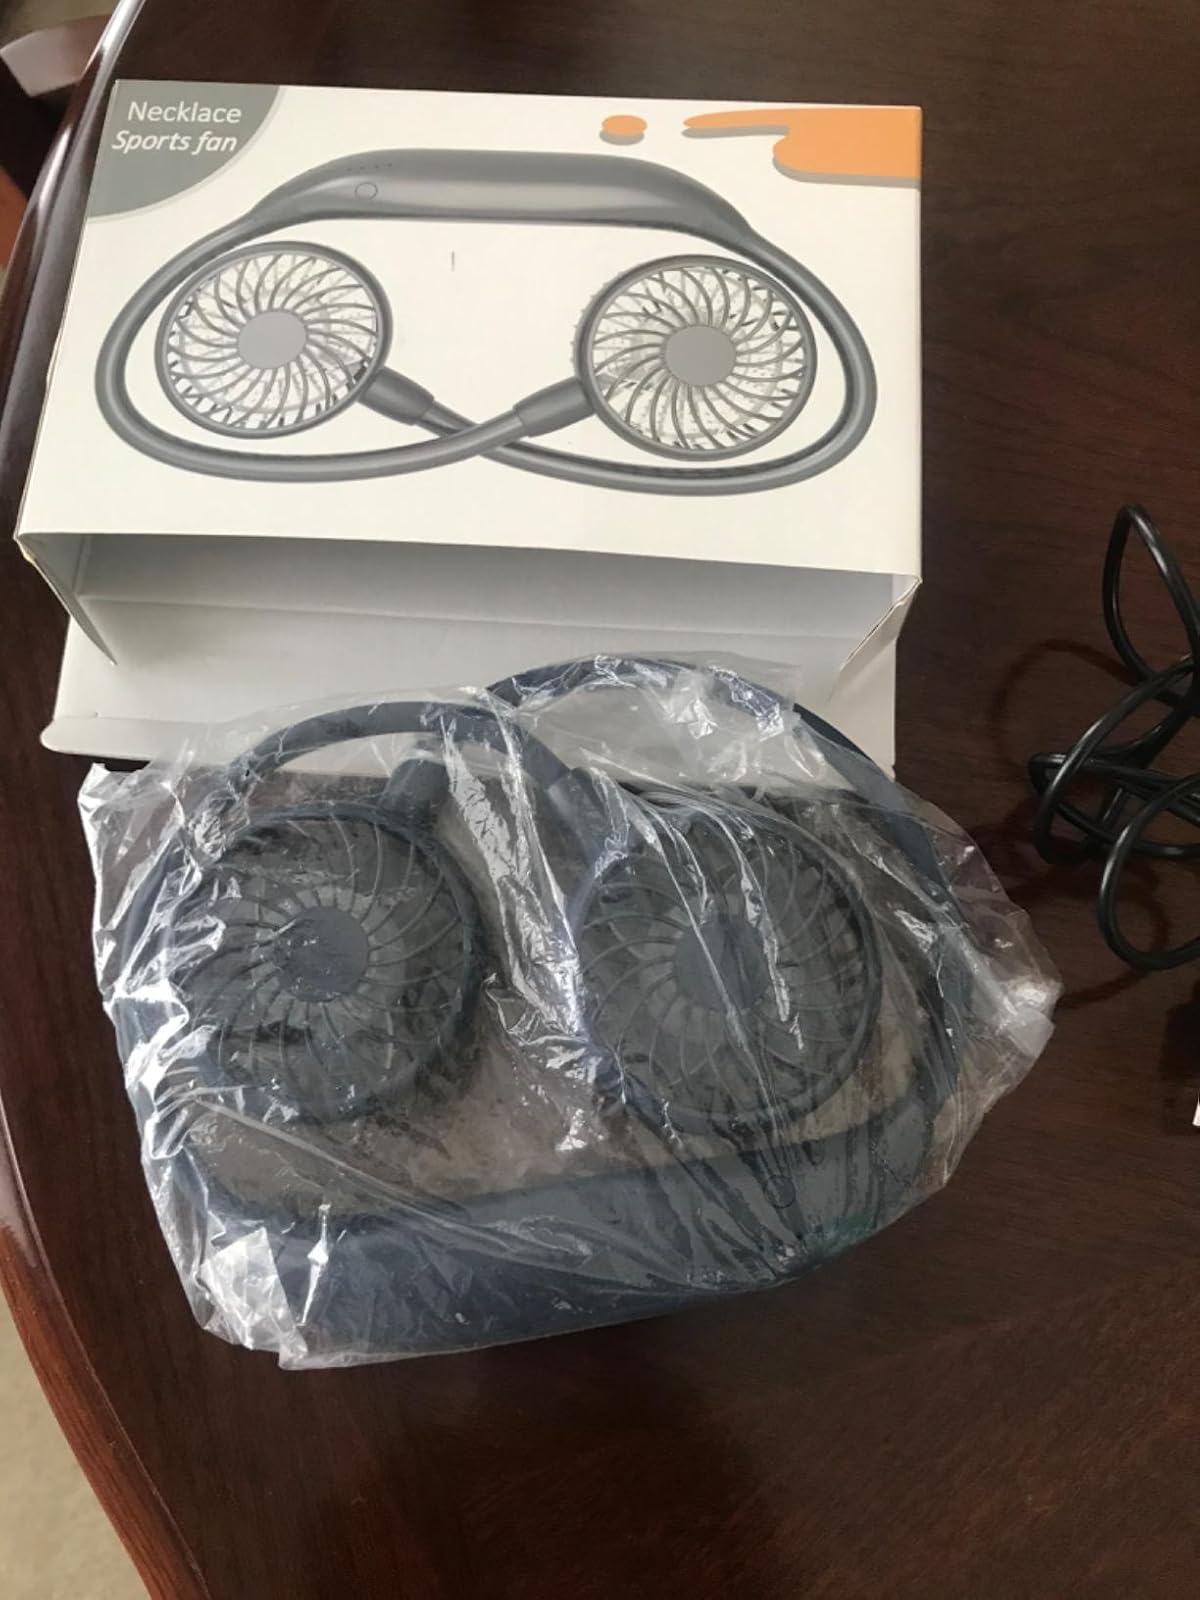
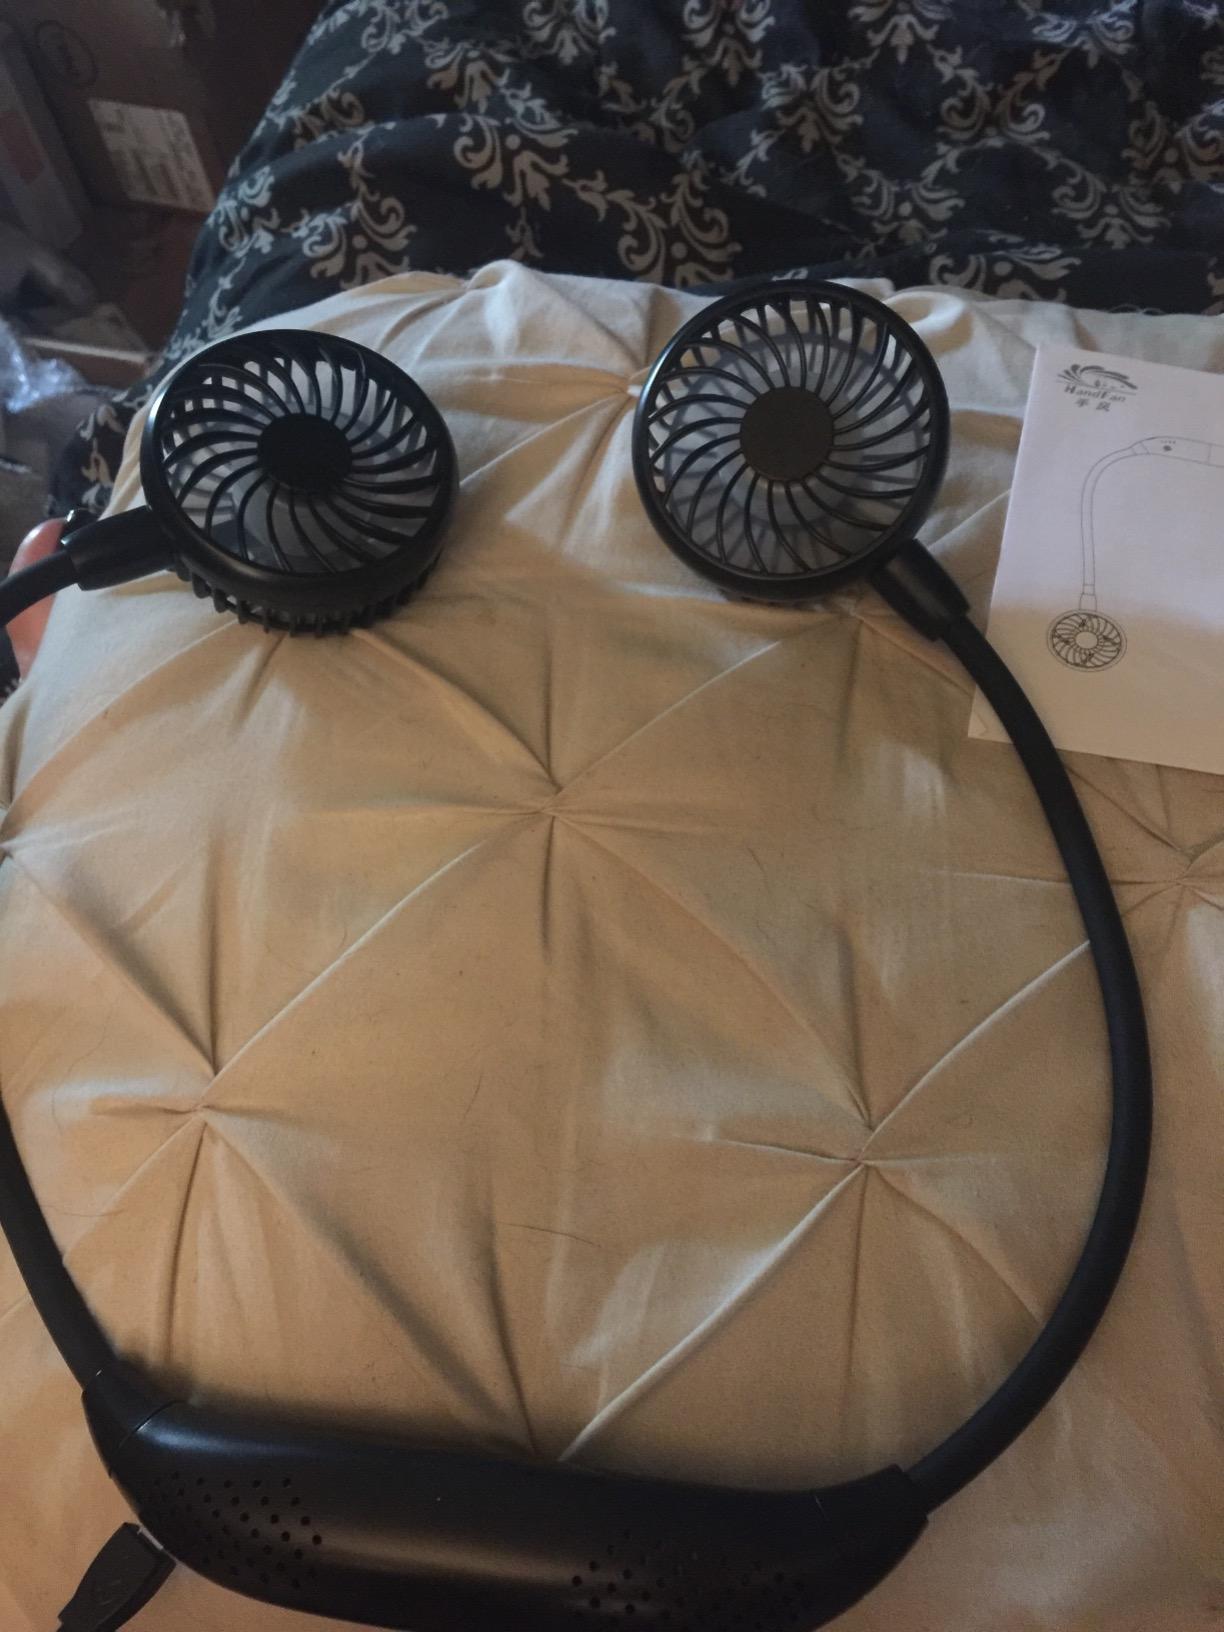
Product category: fan
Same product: no